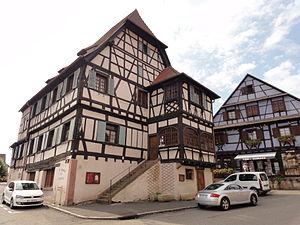
Ce tableau présente la liste de tous les monuments historiques de Dambach-la-Ville, classés ou inscrits.
Dambach-la-Ville est une commune française située dans le département du Bas-Rhin, en région Grand Est.
L'auberge de la Couronne est un monument historique situé à Dambach-la-Ville, dans le département français du Bas-Rhin.